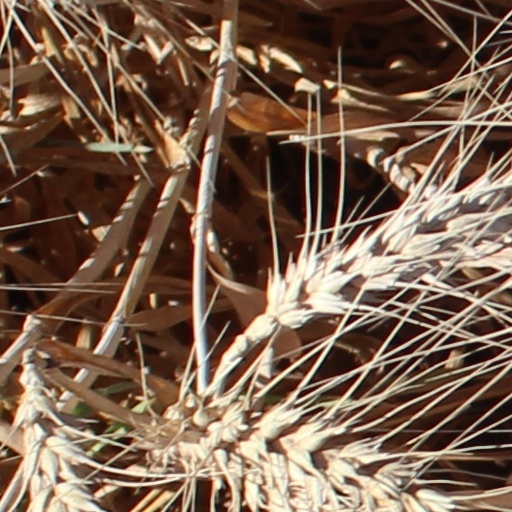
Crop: wheat